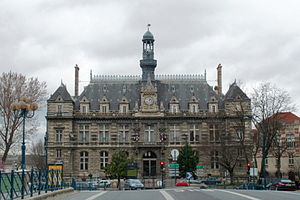
Pantin
Rådhuset i Pantin
Rådhuset i Pantin
Pantin er en stor fransk provinsby. Den er beliggende i departementet Seine-et-Marne.